Andrew Jackson and the slave trade in the United States

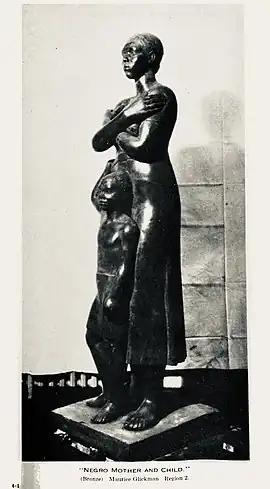
"Negro Mother and Child" by Maurice Glickman (Public Works of Art Project, 1934)

The primacy of cotton meant that "slavery became very much a central institution and defining feature" of the region. Around 1792, settlers were predominantly Anglo-American and two out of every three slaves in the Natchez District were African-born. Some African-born slaves destined for the United States were first carried to the West Indies, in particular to the British colony of Jamaica, whose planters preferred to buy Igbo people from "the Gold Coast and the Bight of Benin". The Mississippi Territory of the United States was organized in 1798. When the Natchez District transitioned from Spanish to American suzerainty and from "a frontier to a borderland, and eventually to a bordered land...slaves were the losing party in the transfer of power." Although the territorial organizing act prohibited the introduction to Mississippi of slaves from outside the U.S., this "foreign trade ban seems to have been ignored." The importation of these so-called "saltwater slaves" to American ports continued until 1808, when the law prohibiting transatlantic slave shipments went into effect, although slavers, euphemistically termed "privateers", continued to deliver to trading centers just beyond the U.S. border, including Galveston (just down the Gulf coast from the port of New Orleans), and Amelia Island (nearly the southernmost of the Sea Islands, and just south of the Georgia border in what was then Spanish East Florida).